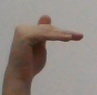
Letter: khaa